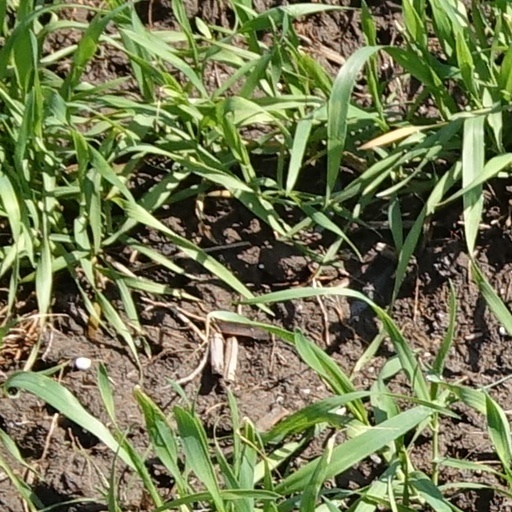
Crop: wheat